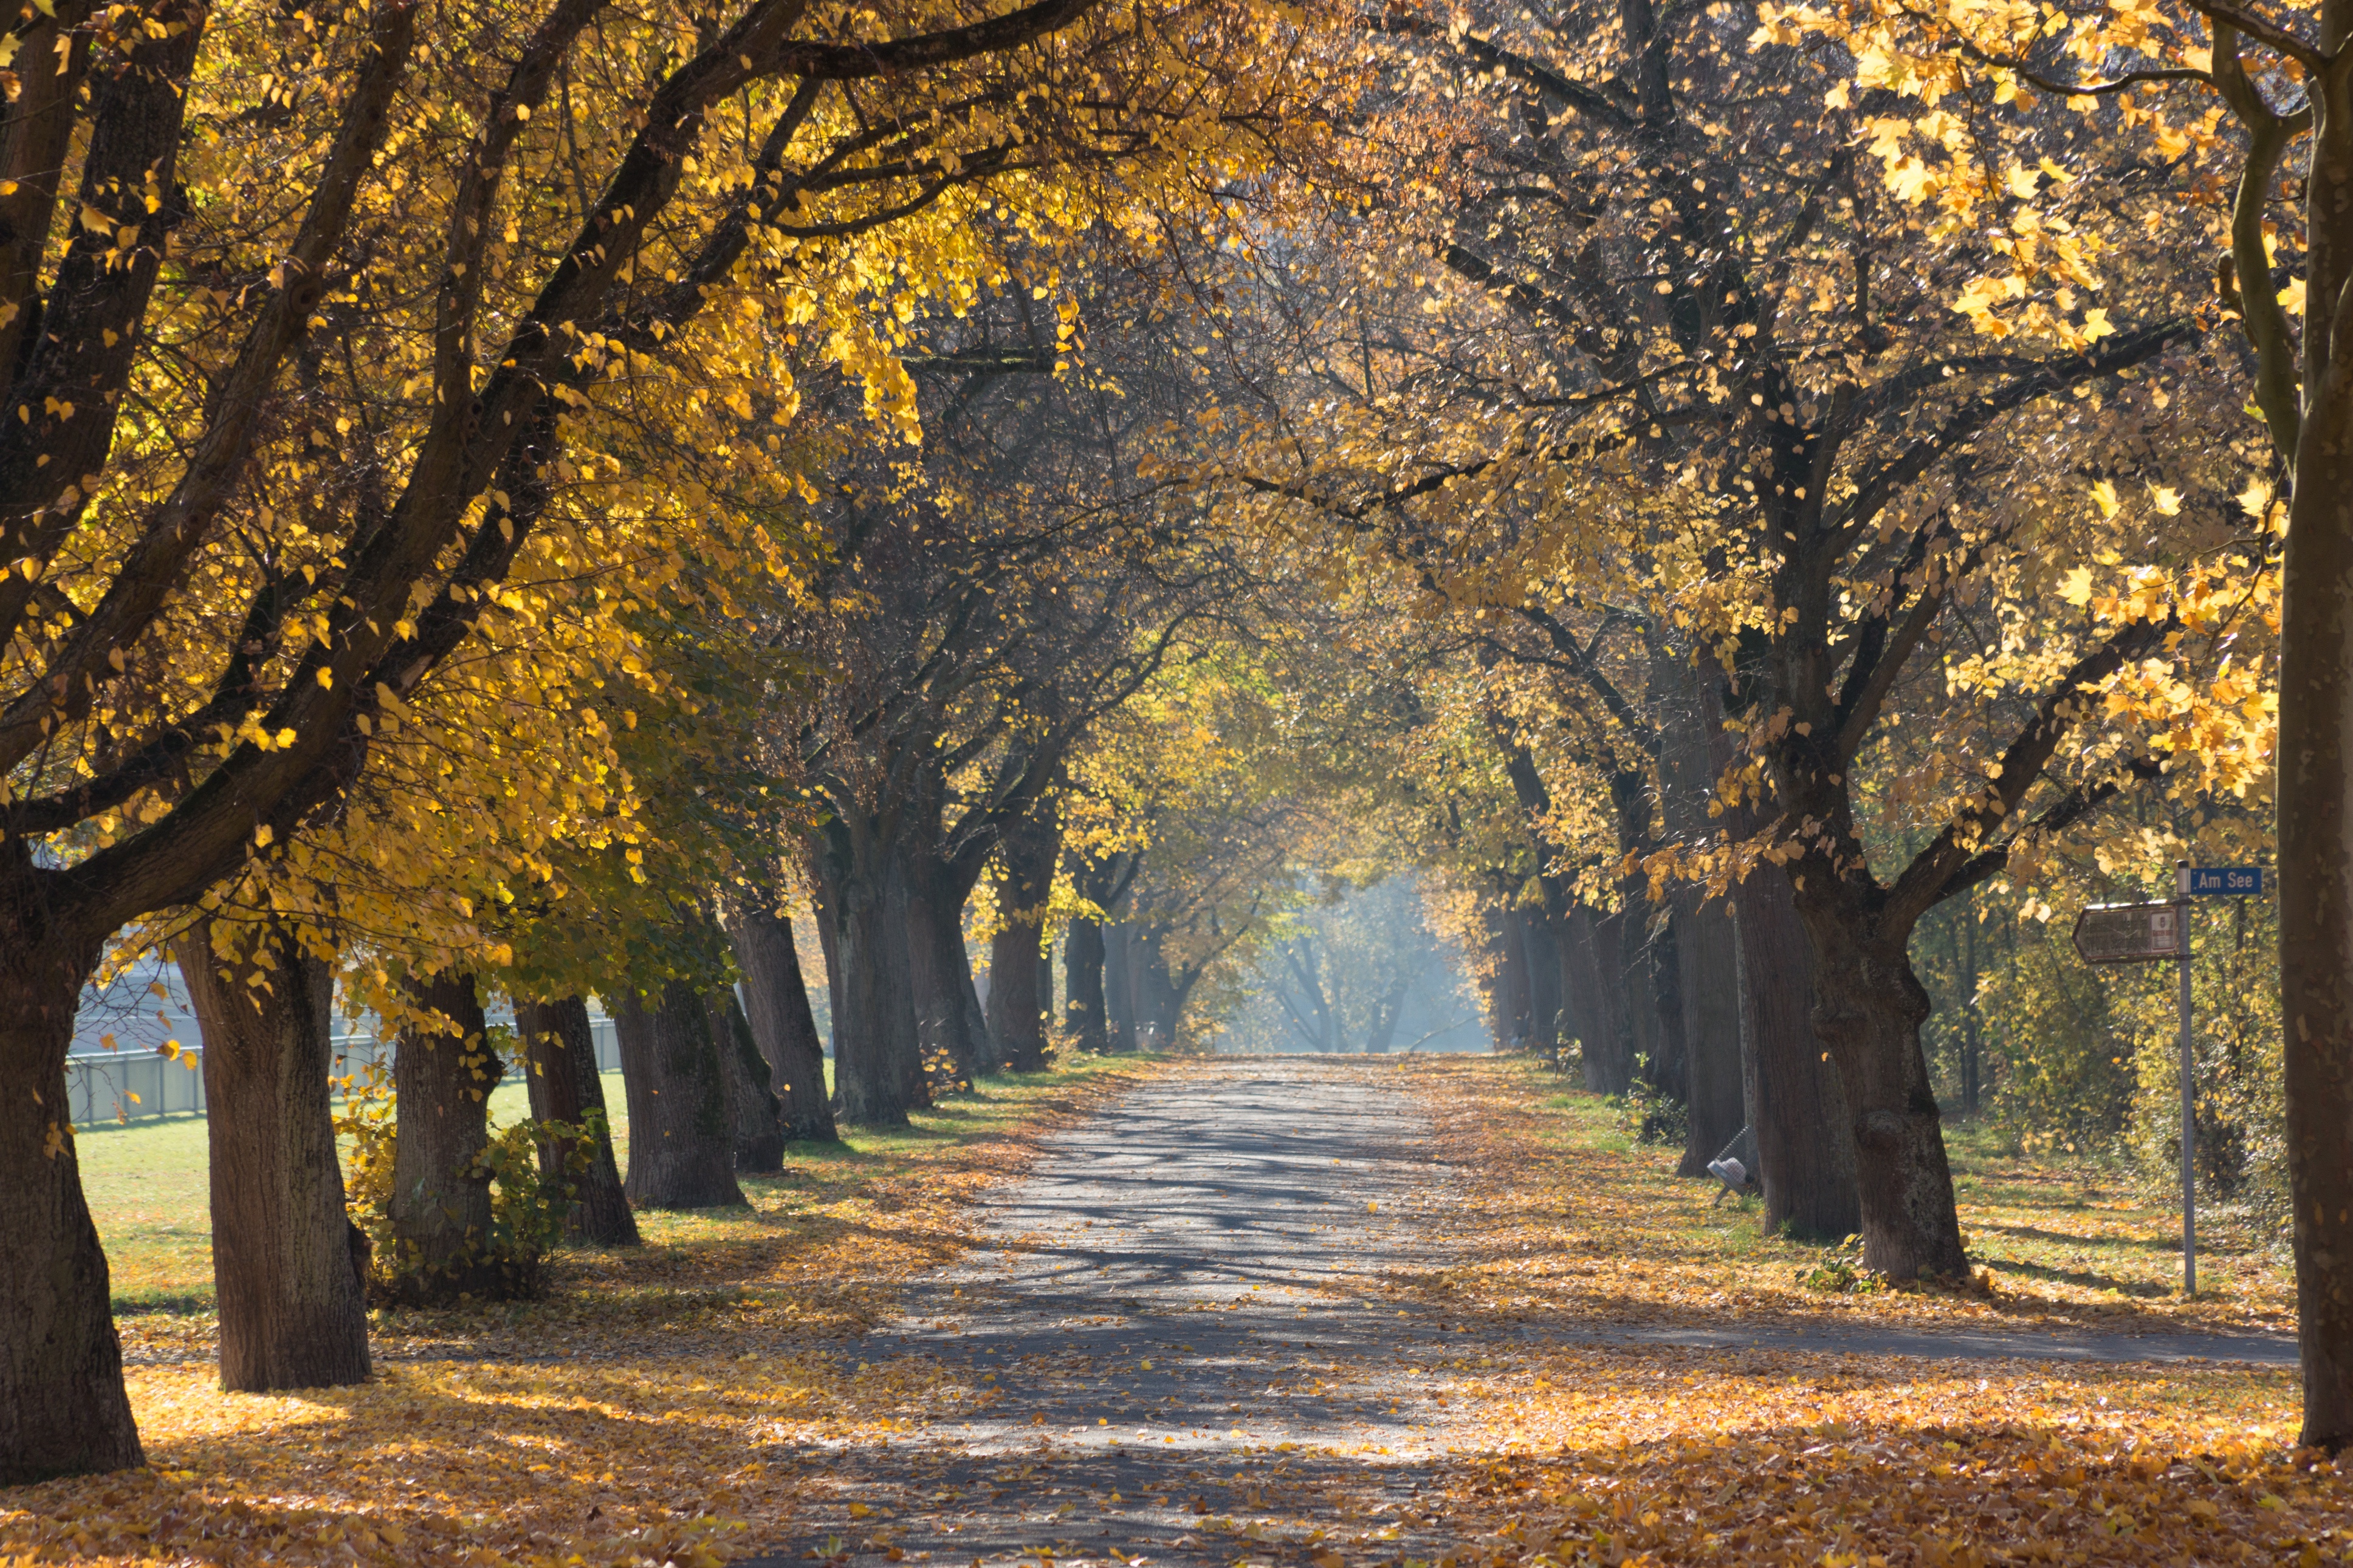
tree, forest, branch, plant, sunlight, morning, leaf, fall, flower, autumn, park, season, trees, leaves, avenue, deciduous, grove, woodland, maidenhair tree, woody plant